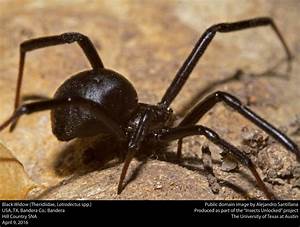
Label: spider